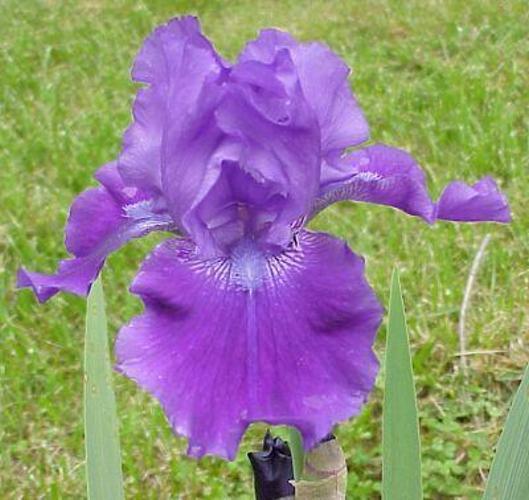
Flower: Iris